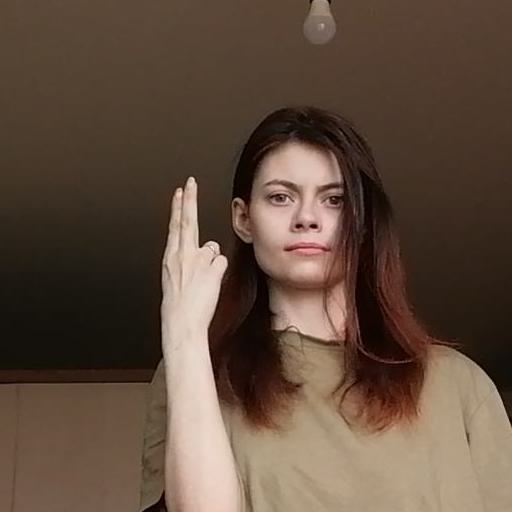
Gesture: two_up_inverted